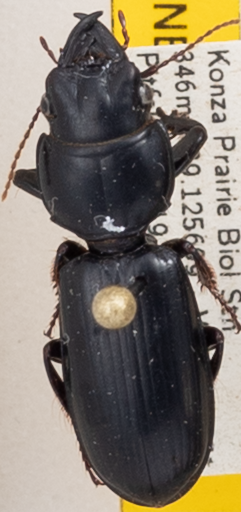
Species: Scarites subterraneus
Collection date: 2018-07-19
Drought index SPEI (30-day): -0.46
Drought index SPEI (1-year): -1.45
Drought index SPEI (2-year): -1.01